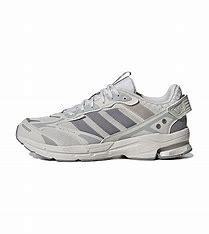
Brand: adidas
Model: Spiritain 2000